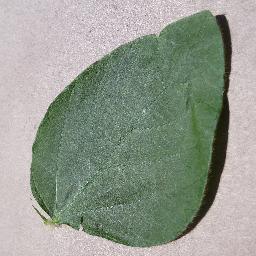
Label: Soybean___healthy